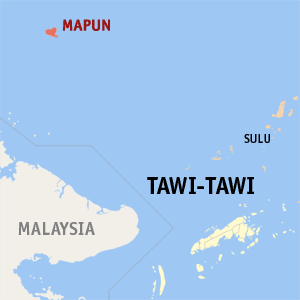
Mapun, anciennement Cagayan de Tawi-Tawi ou Cagayan de Sulu, est une île des Philippines. Elle a le statut de municipalité de la province de Tawi-Tawi. Sa population est de 24 168 habitants. Elle est entourée de 13 petits îlots et récifs coralliens et développe une superficie de 67 km2.